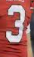
Number: 3